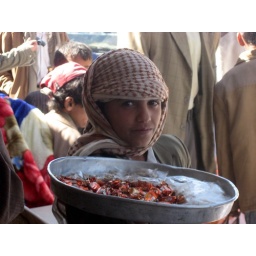
A turbaned boy in a market near Sanaa